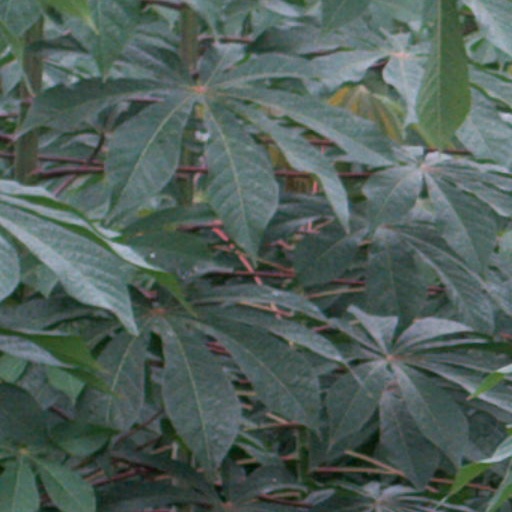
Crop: cassava